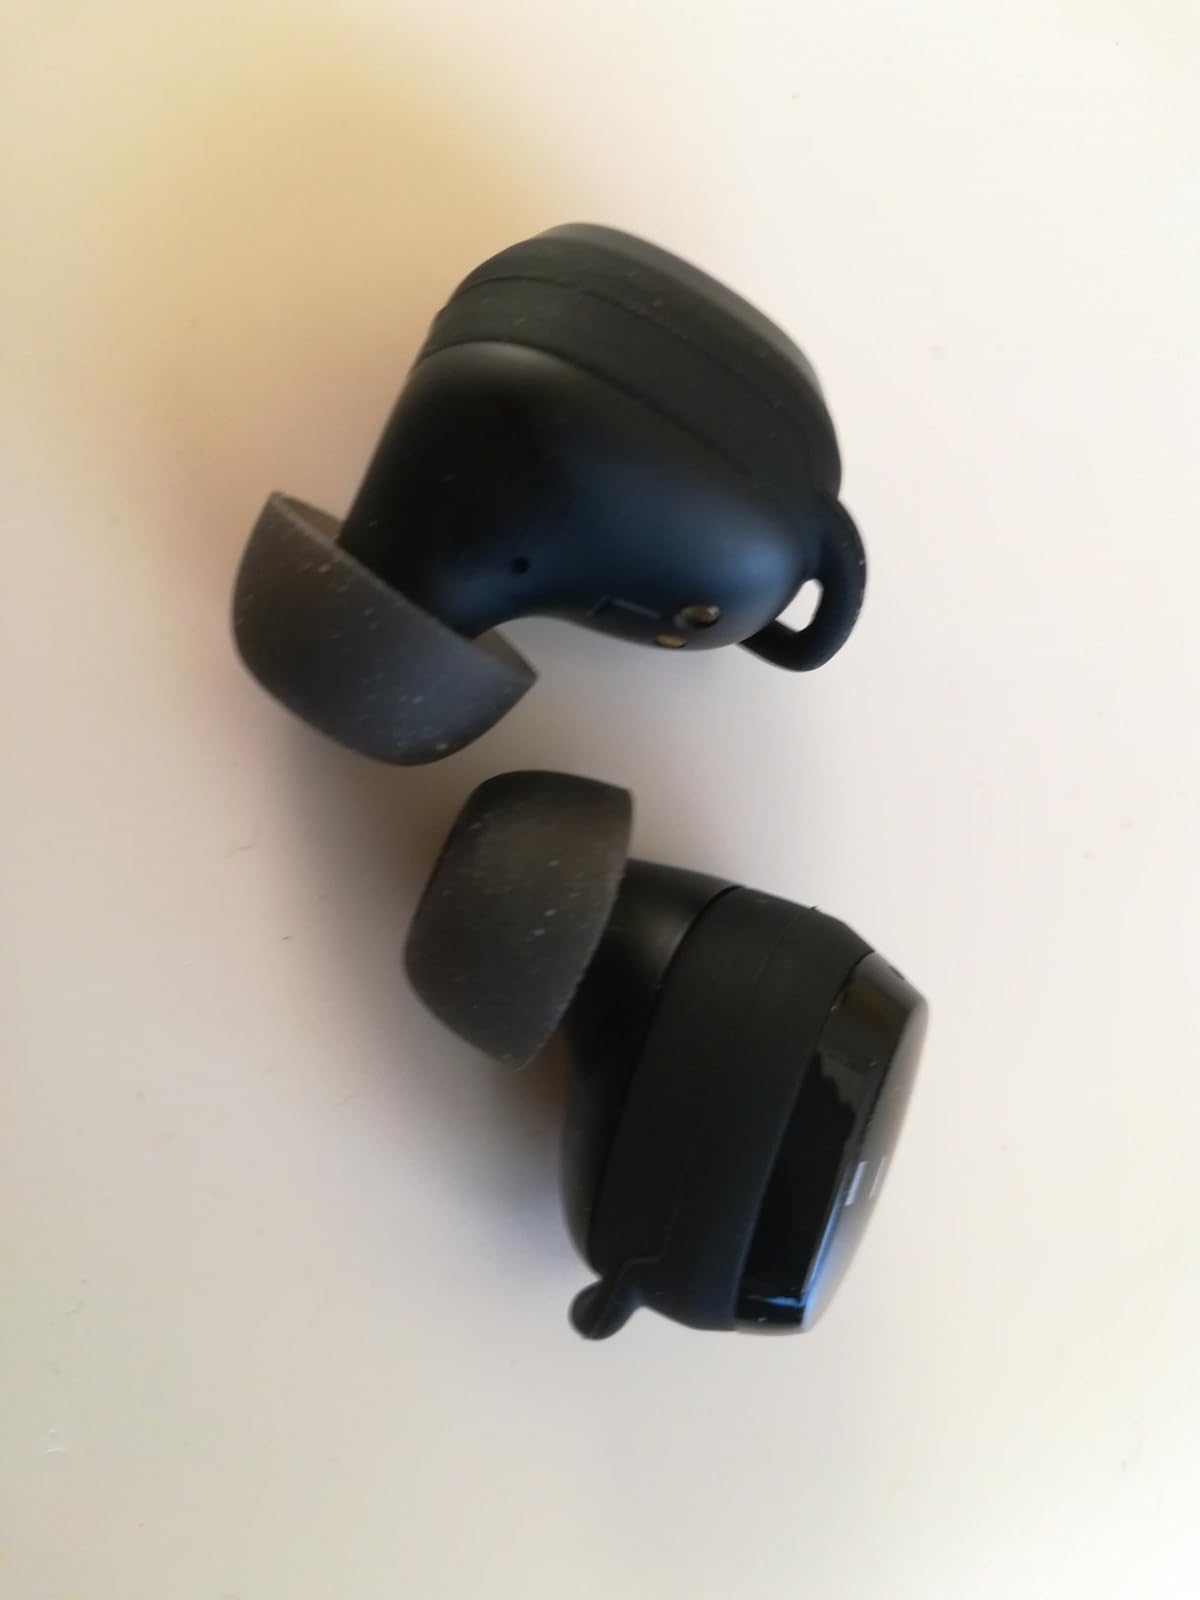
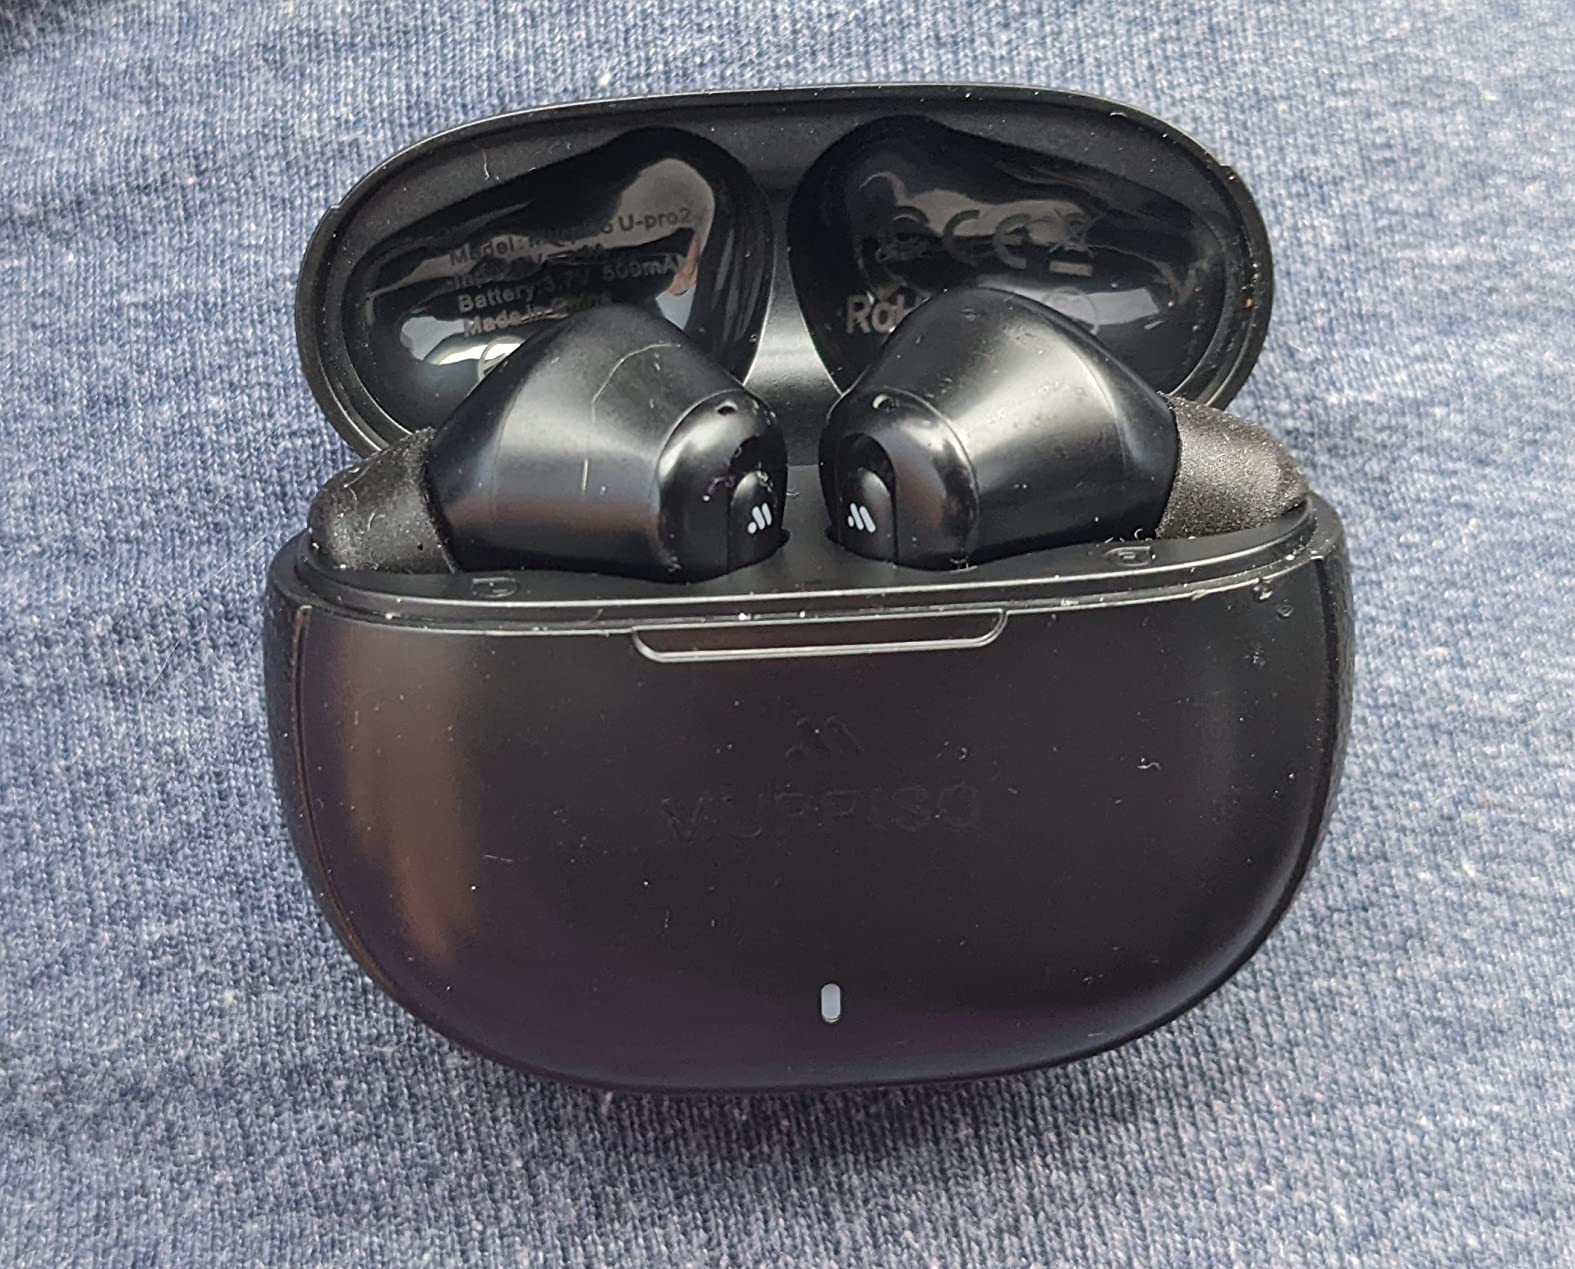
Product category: earbuds
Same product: no